Durga Puja

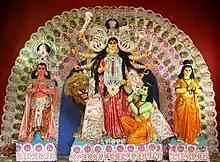
A display of sculpture-idols depicting Rama and Narada praying with Durga

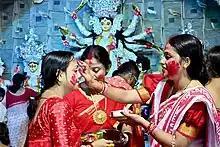
Women at Nowgong Bengali Association Durga Puja joyfully smear each other with Vermillion as part of the exuberant Durga Puja festival celebrations in Nagaon, Assam, India.

The name Durga, and related terms, appear in Vedic literature, such as in the "Rigveda" hymns 4.28, 5.34, 8.27, 8.47, 8.93 and 10.127, and in sections 10.1 and 12.4 of the "Atharvaveda" A deity named "Durgi" appears in section 10.1.7 of the "Taittiriya Aranyaka". While the Vedic literature uses the word "Durga", the description therein lacks legendary details about her or about Durga Puja that is found in later Hindu literature.